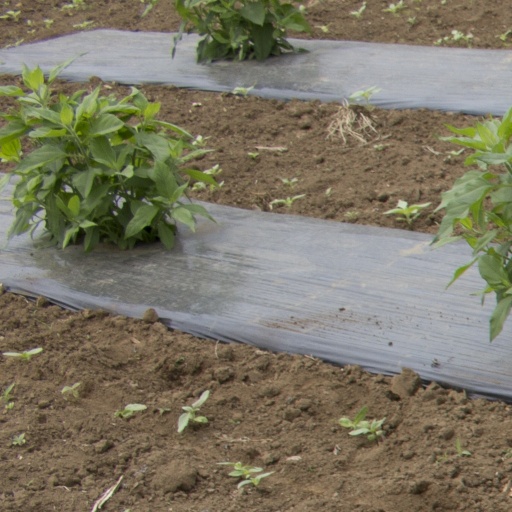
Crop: Jerusalem artichoke